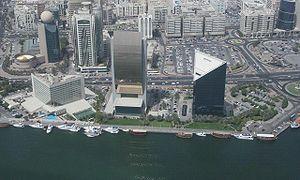
La National Bank of Dubai Building est un gratte-ciel de bureaux de 125 mètres de hauteur construit à Dubaï en 1998. L'immeuble a été conçu par les cabinets d'architecture Norr et Carlos Ott. Ce fut l'un des tout premiers gratte-ciel construit à Dubaï.